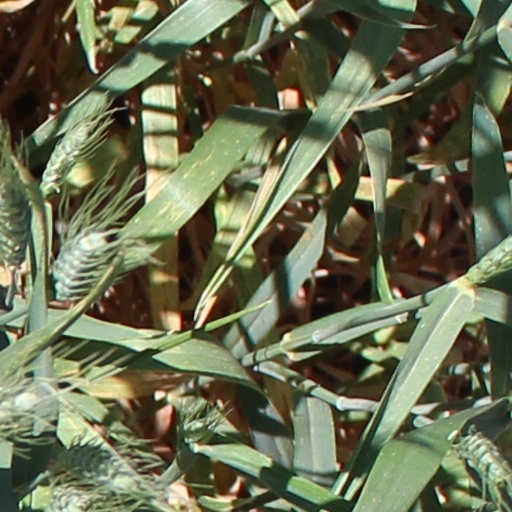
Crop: wheat